Annika Bengtzon

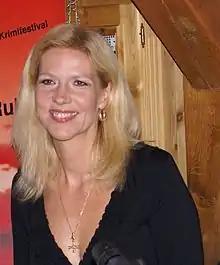
Liza Marklund

Bengtzon works as a journalist for the fictional Swedish newspaper "Kvällspressen" ("The Evening News"). She hails from Hälleforsnäs in Södermanland but now lives on Kungsholmen island in Stockholm. Alternately described as "courageous and compassionate" as well as "dark" and possessing a "destructive streak within her", she is a career woman juggling a husband and children while facing her employer's tough colleagues. Working as a crime reporter, Bengtzon stumbles into one dangerous situation after another. The character appears in the novels "Sprängaren" ("The Bomber"), "Studio sex" ("Studio 69"/"Exposed"), "Paradiset" ("Paradise"/"Vanished"), "Prime time", "Den röda vargen" ("The Red Wolf"), "Nobels testamente" ("Last Will"), "Livstid" ("Lifetime"), and "En plats i solen" ("The Long Shadow"). She has obvious similarities to the author, with Liza Marklund herself pictured on the book covers. Bengtzon also appears briefly in Jan Guillou's book "The Enemy Within". In the book "Studio sex", Bengtzon's diary describes how she was beaten so badly by her first husband that she was forced to kill him in self-defense. The children, Kalle and Ellen, are figured in the novels and films, and Bengtzon becomes pregnant in "Paradiset".